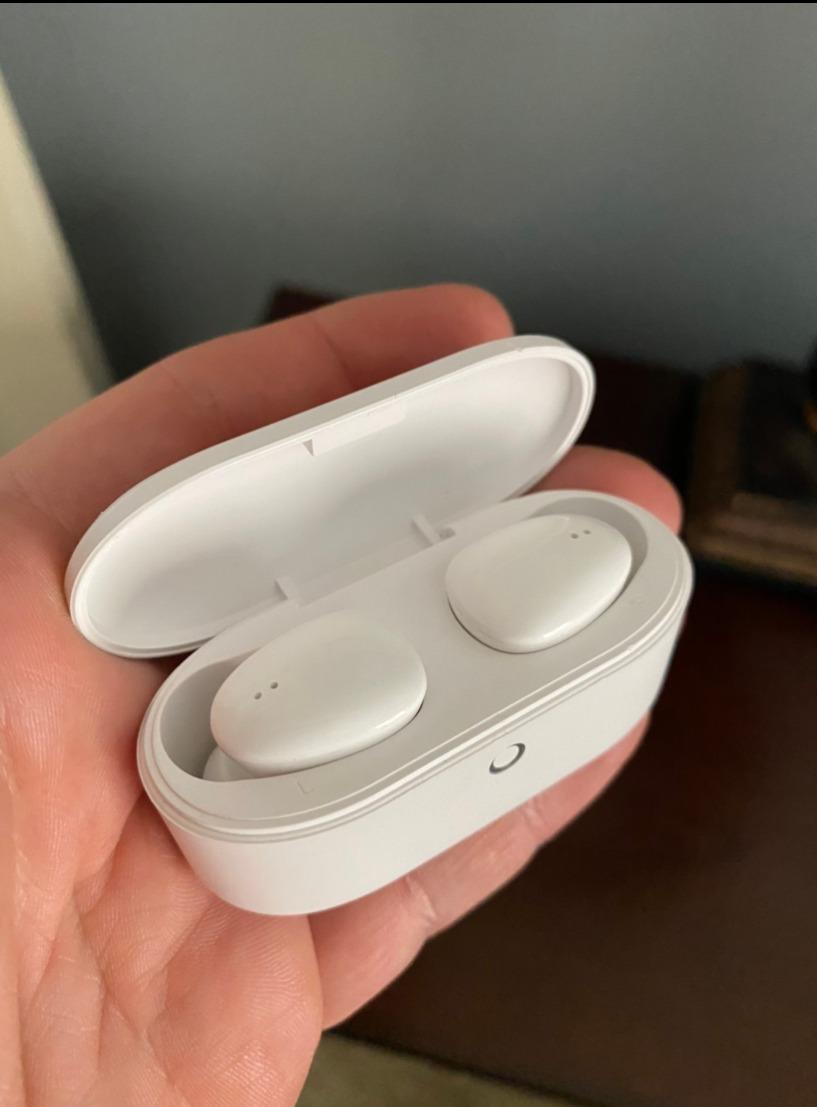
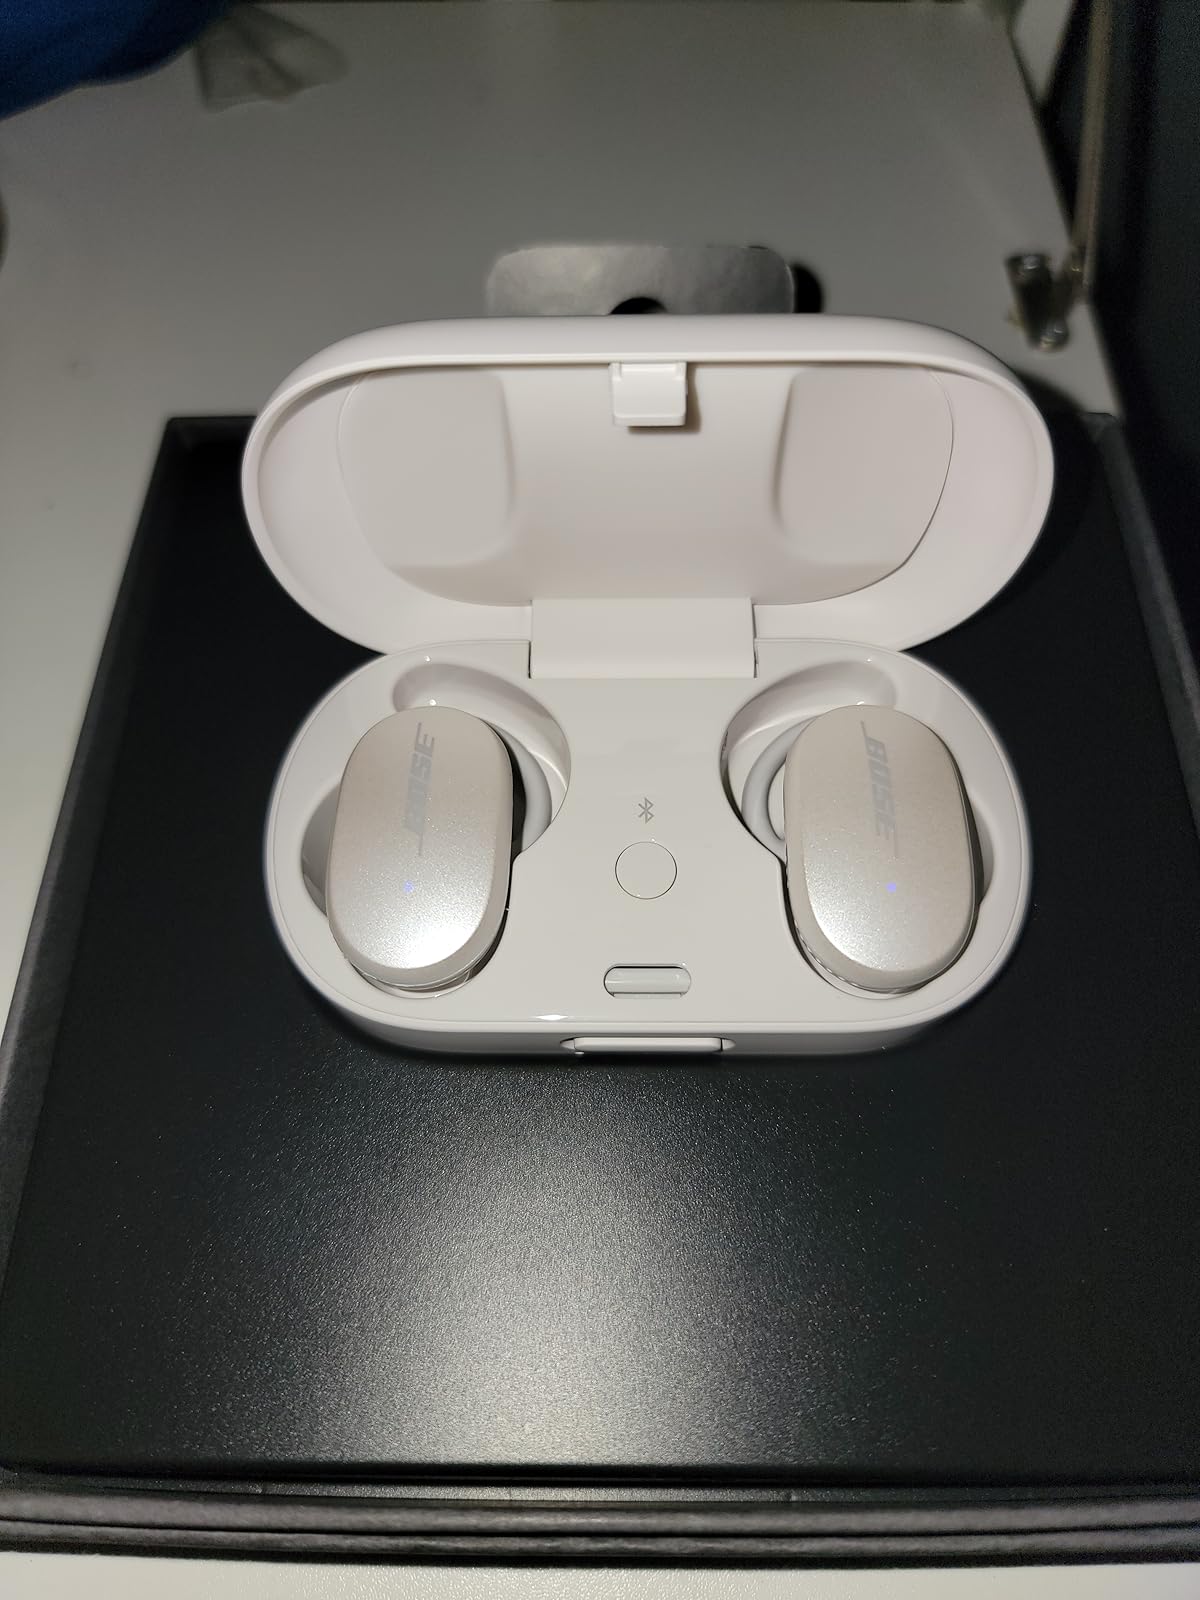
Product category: earbuds
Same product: no